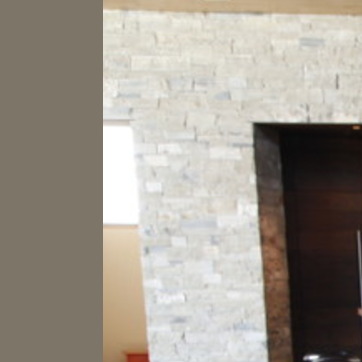
Material: stone